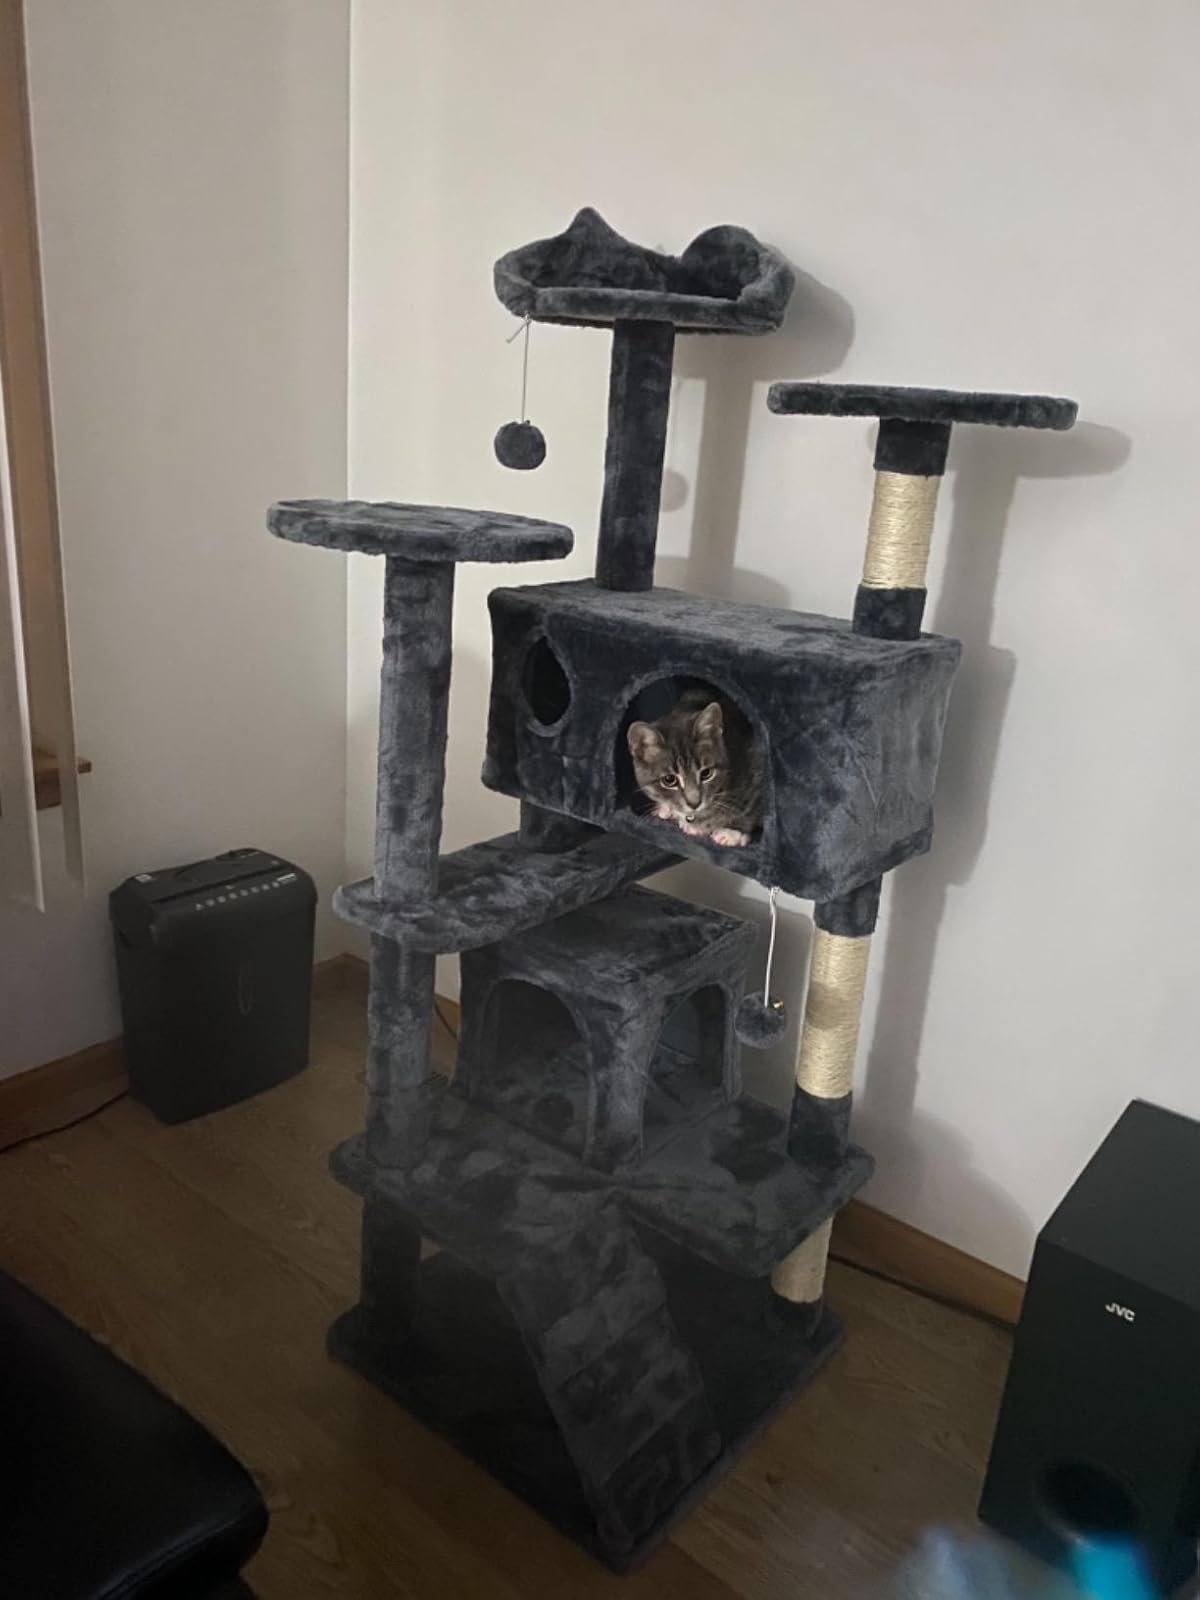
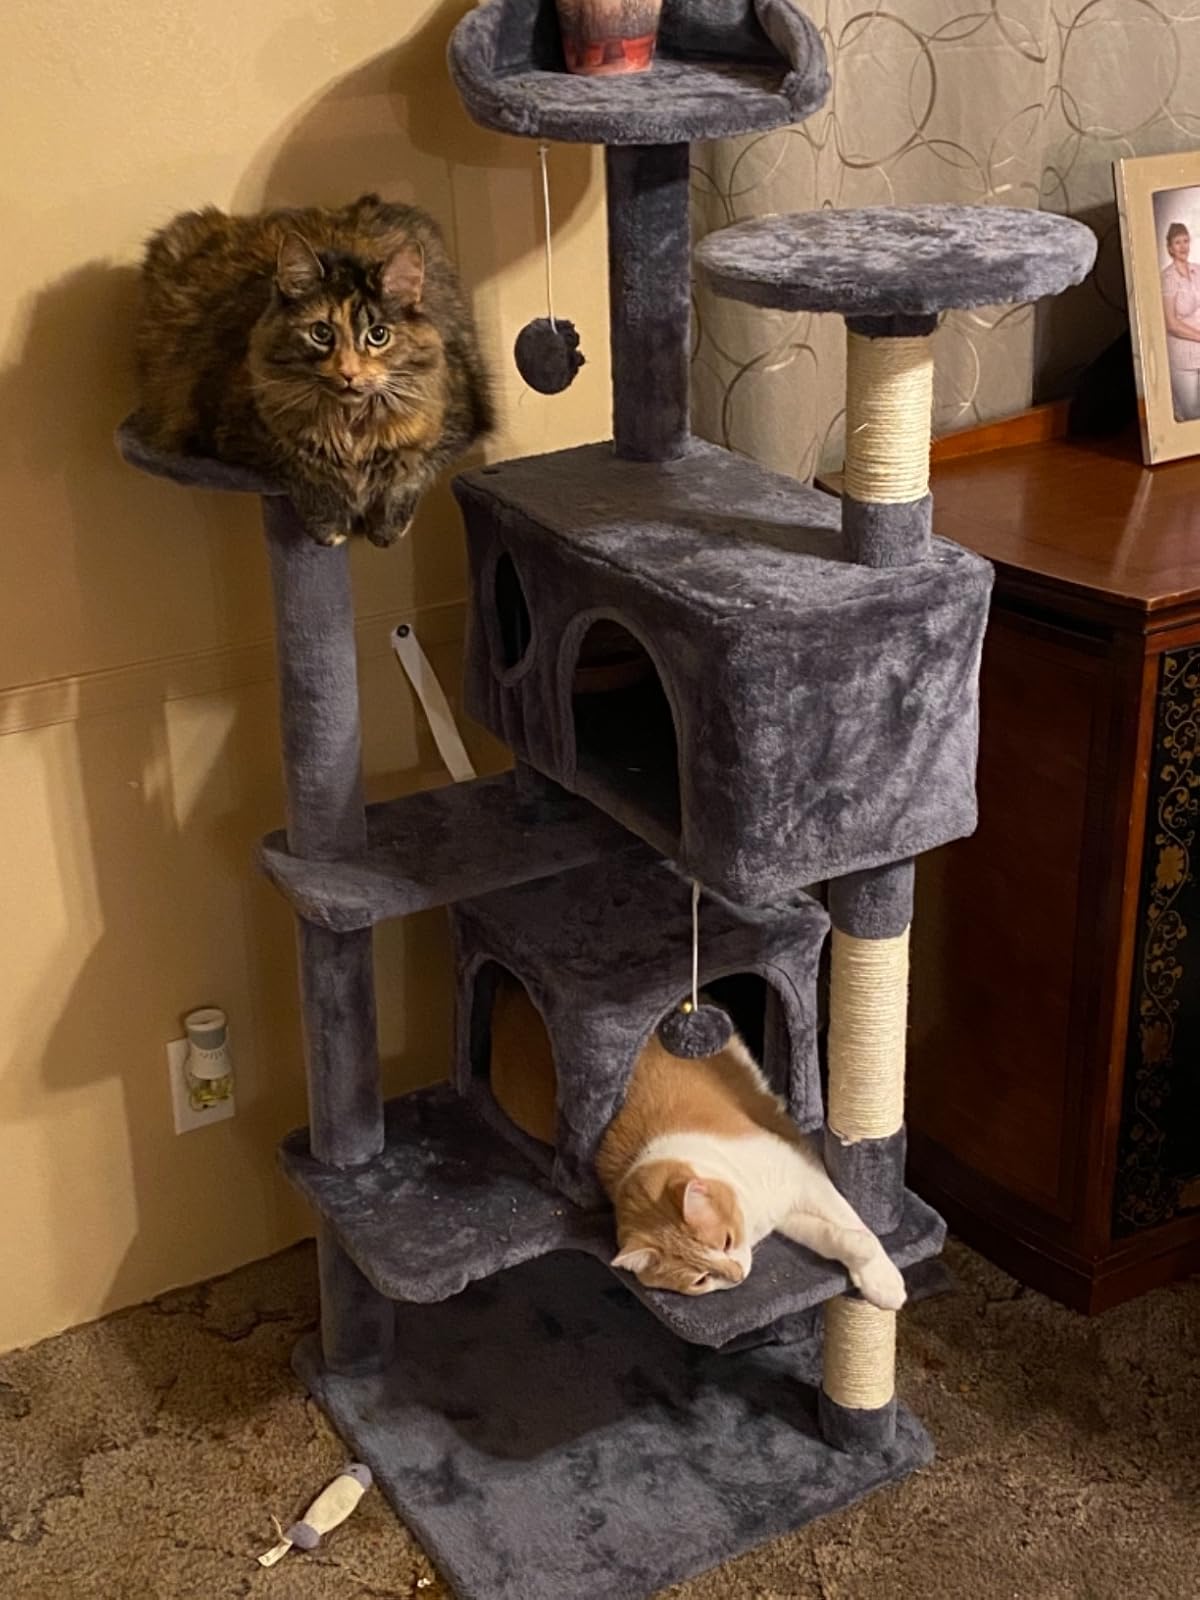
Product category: items_cat tree
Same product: yes